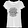
Label: T - shirt / top